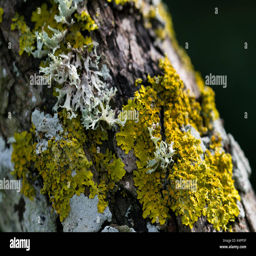
lichens and moss growing on the trunk of a tree in the countryside